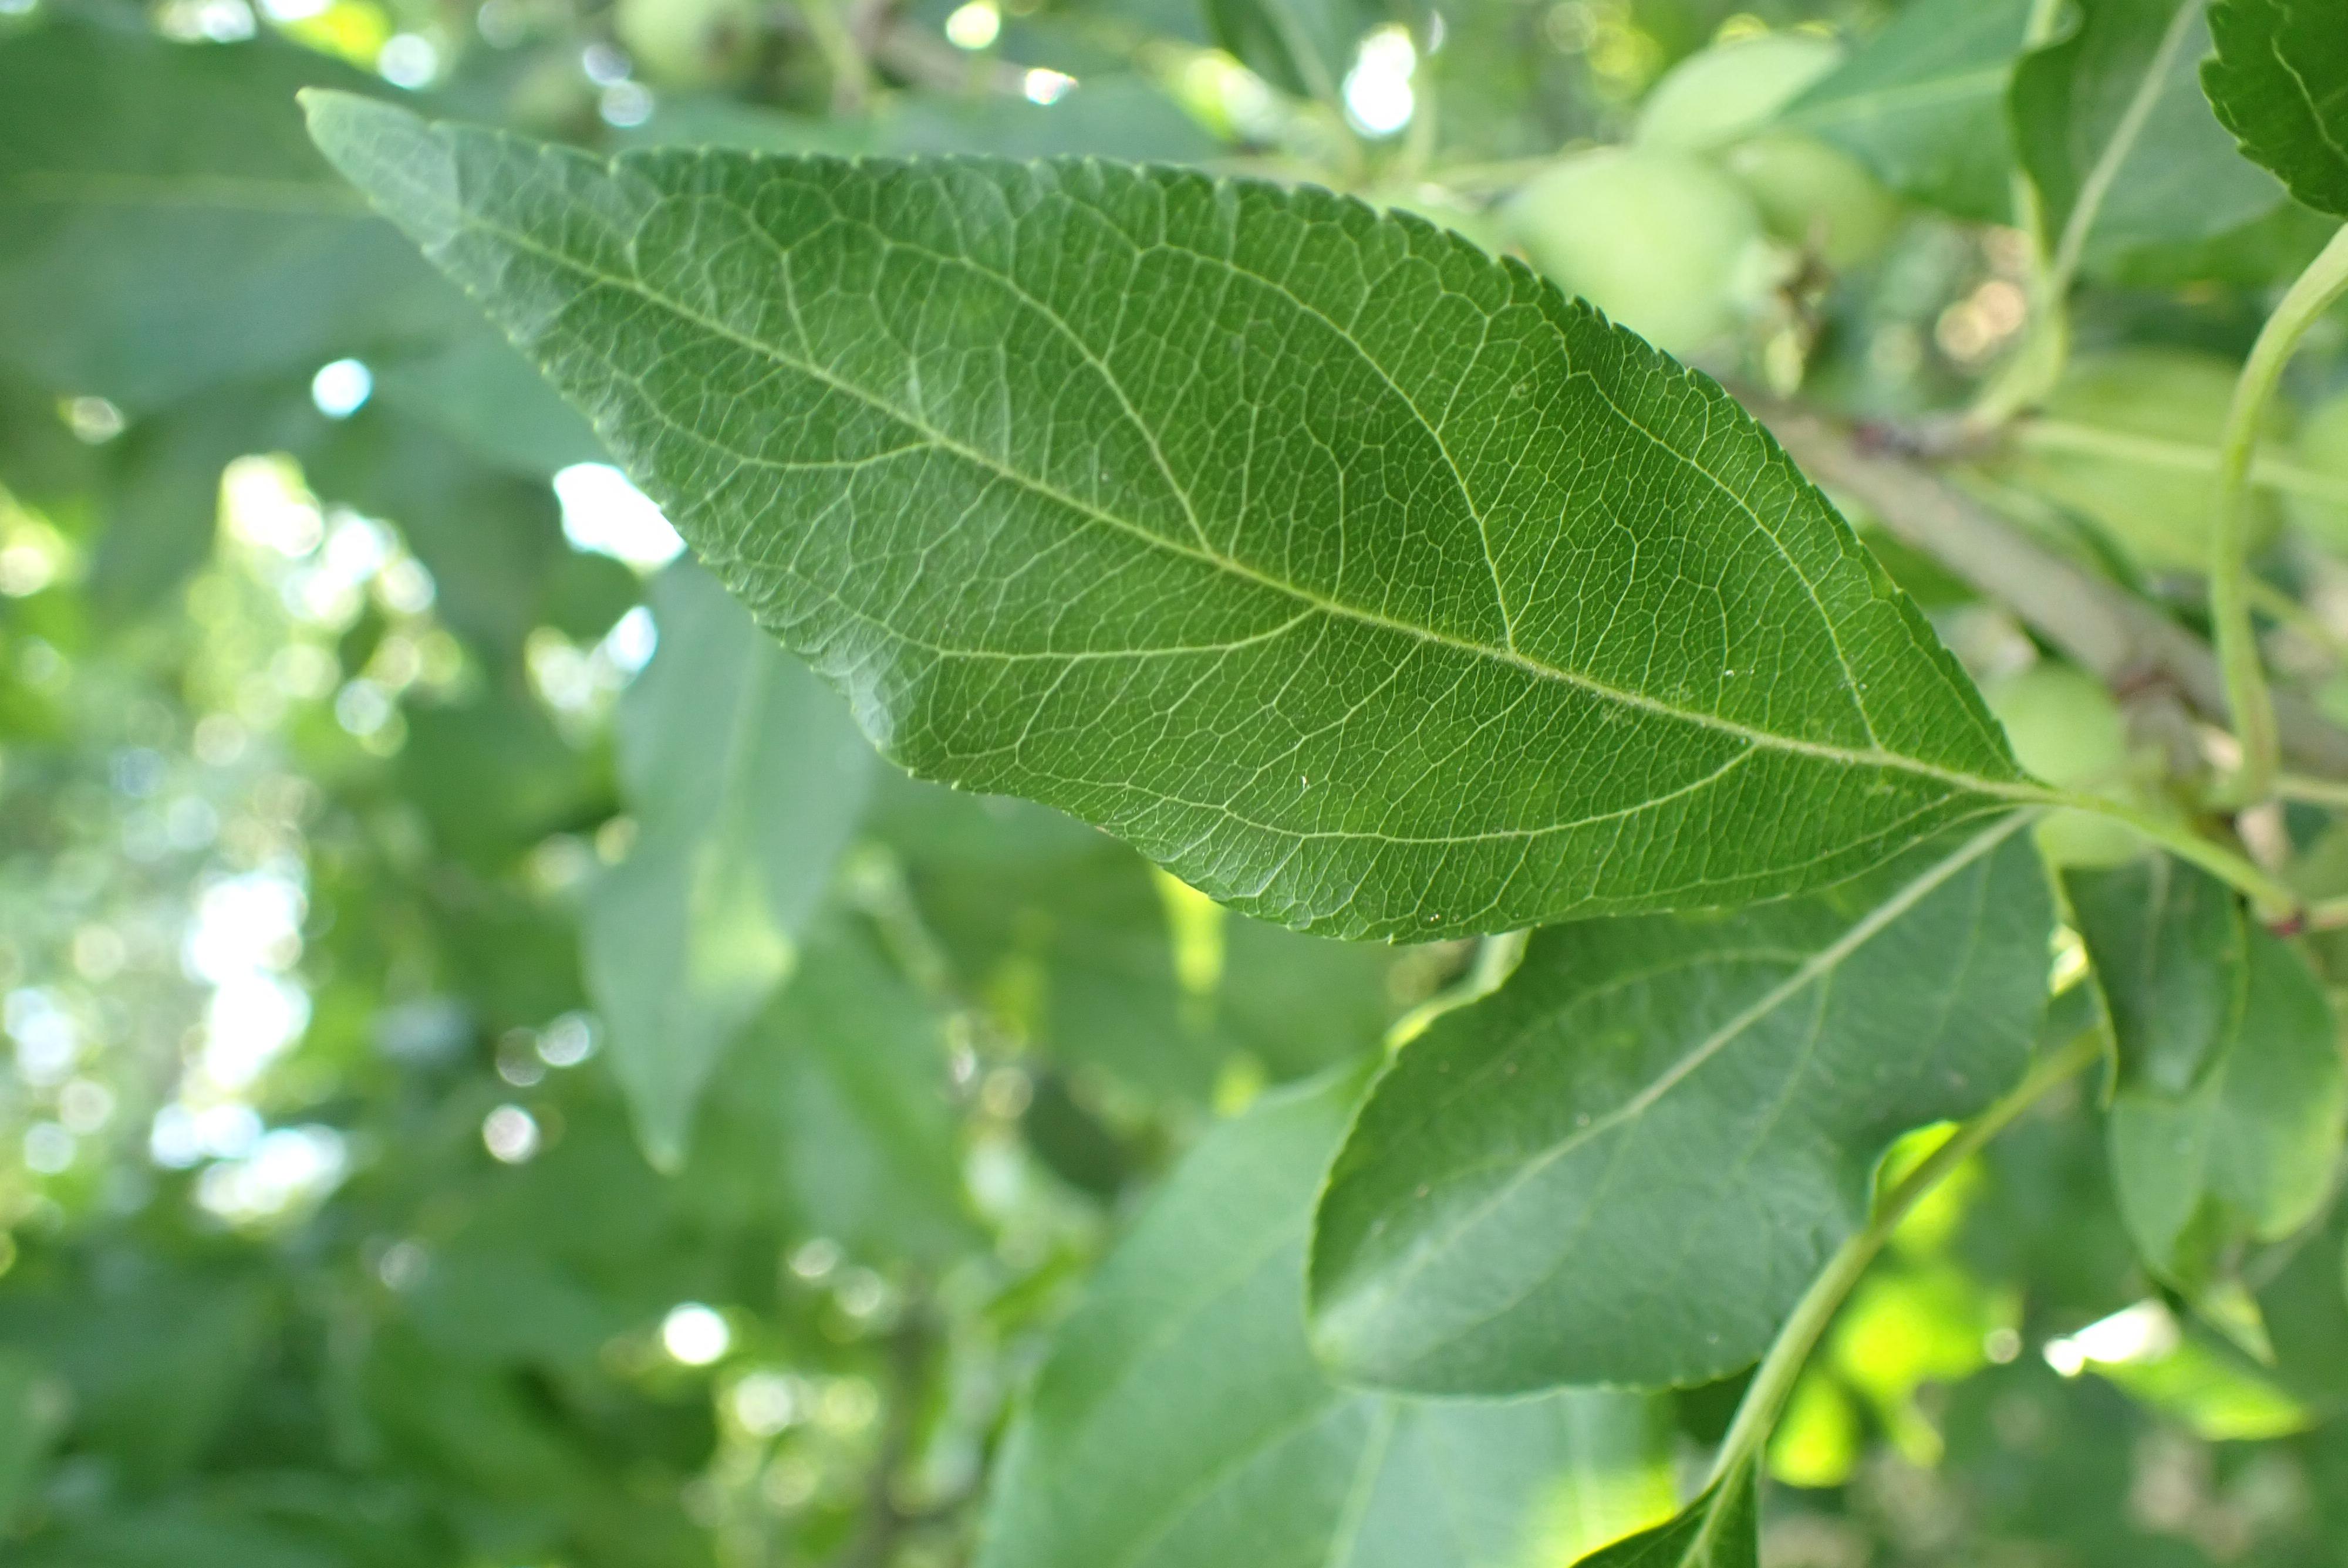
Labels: healthy